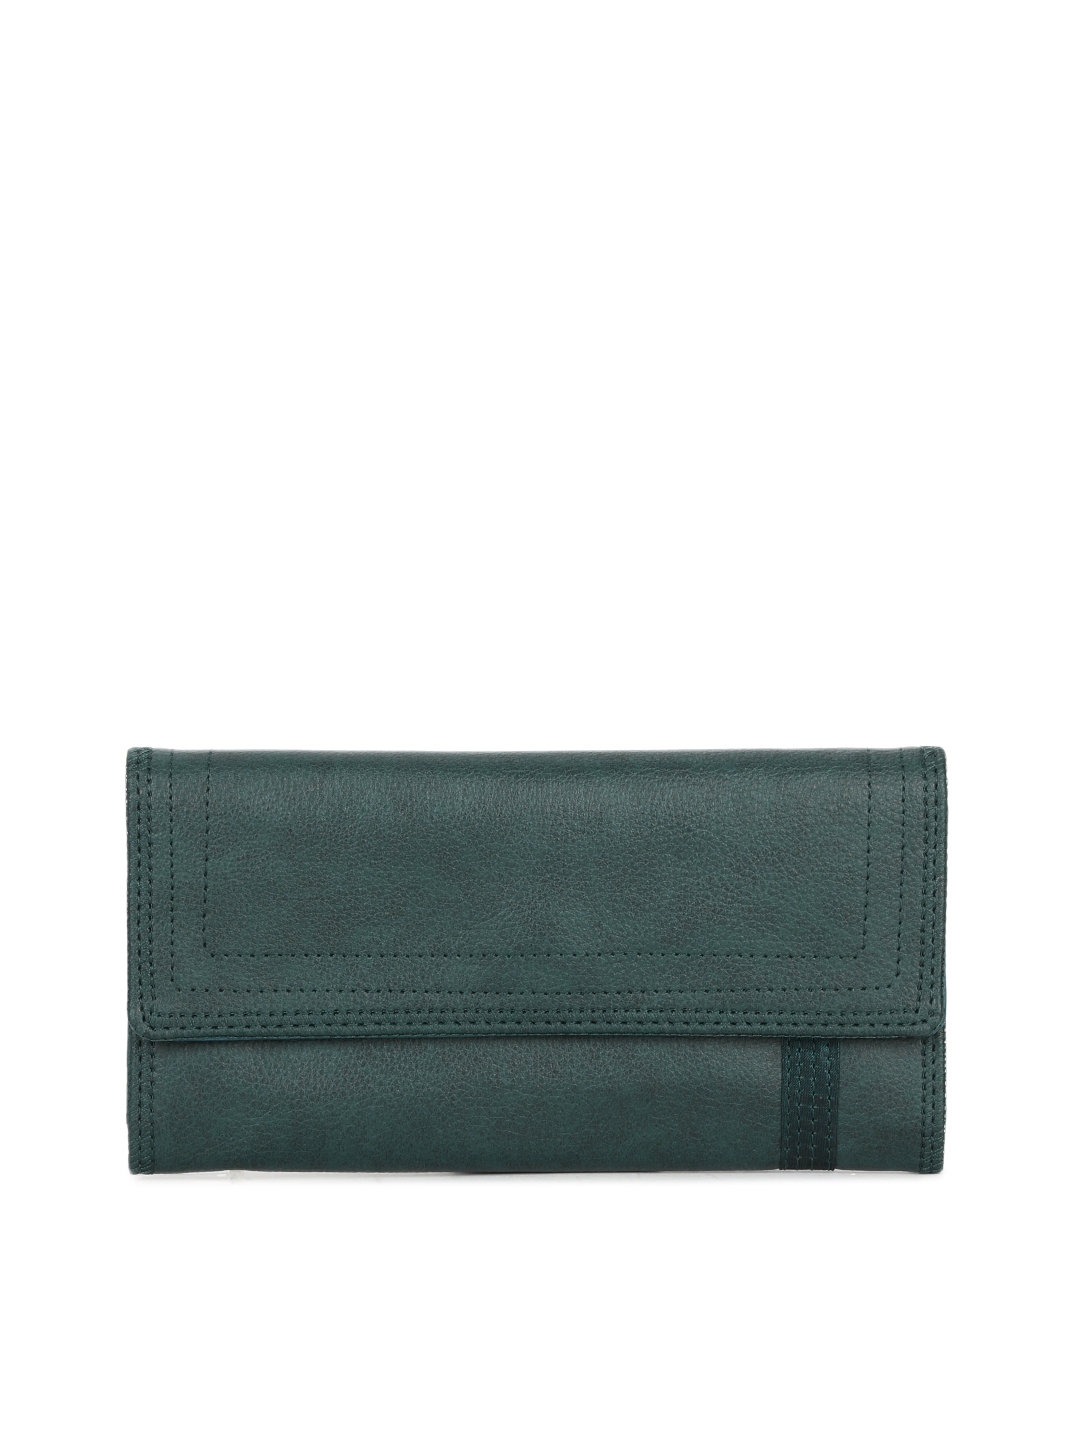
Baggit Women Oscar Taj Teal Wallet
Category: Accessories / Wallets / Wallets
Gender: Women
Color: Teal
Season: Summer 2012
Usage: Casual